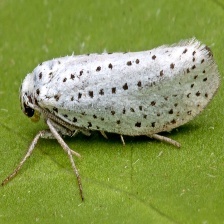
Species: BIRD CHERRY ERMINE MOTH